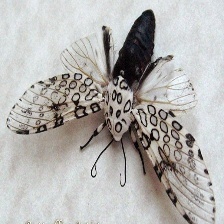
Species: GIANT LEOPARD MOTH